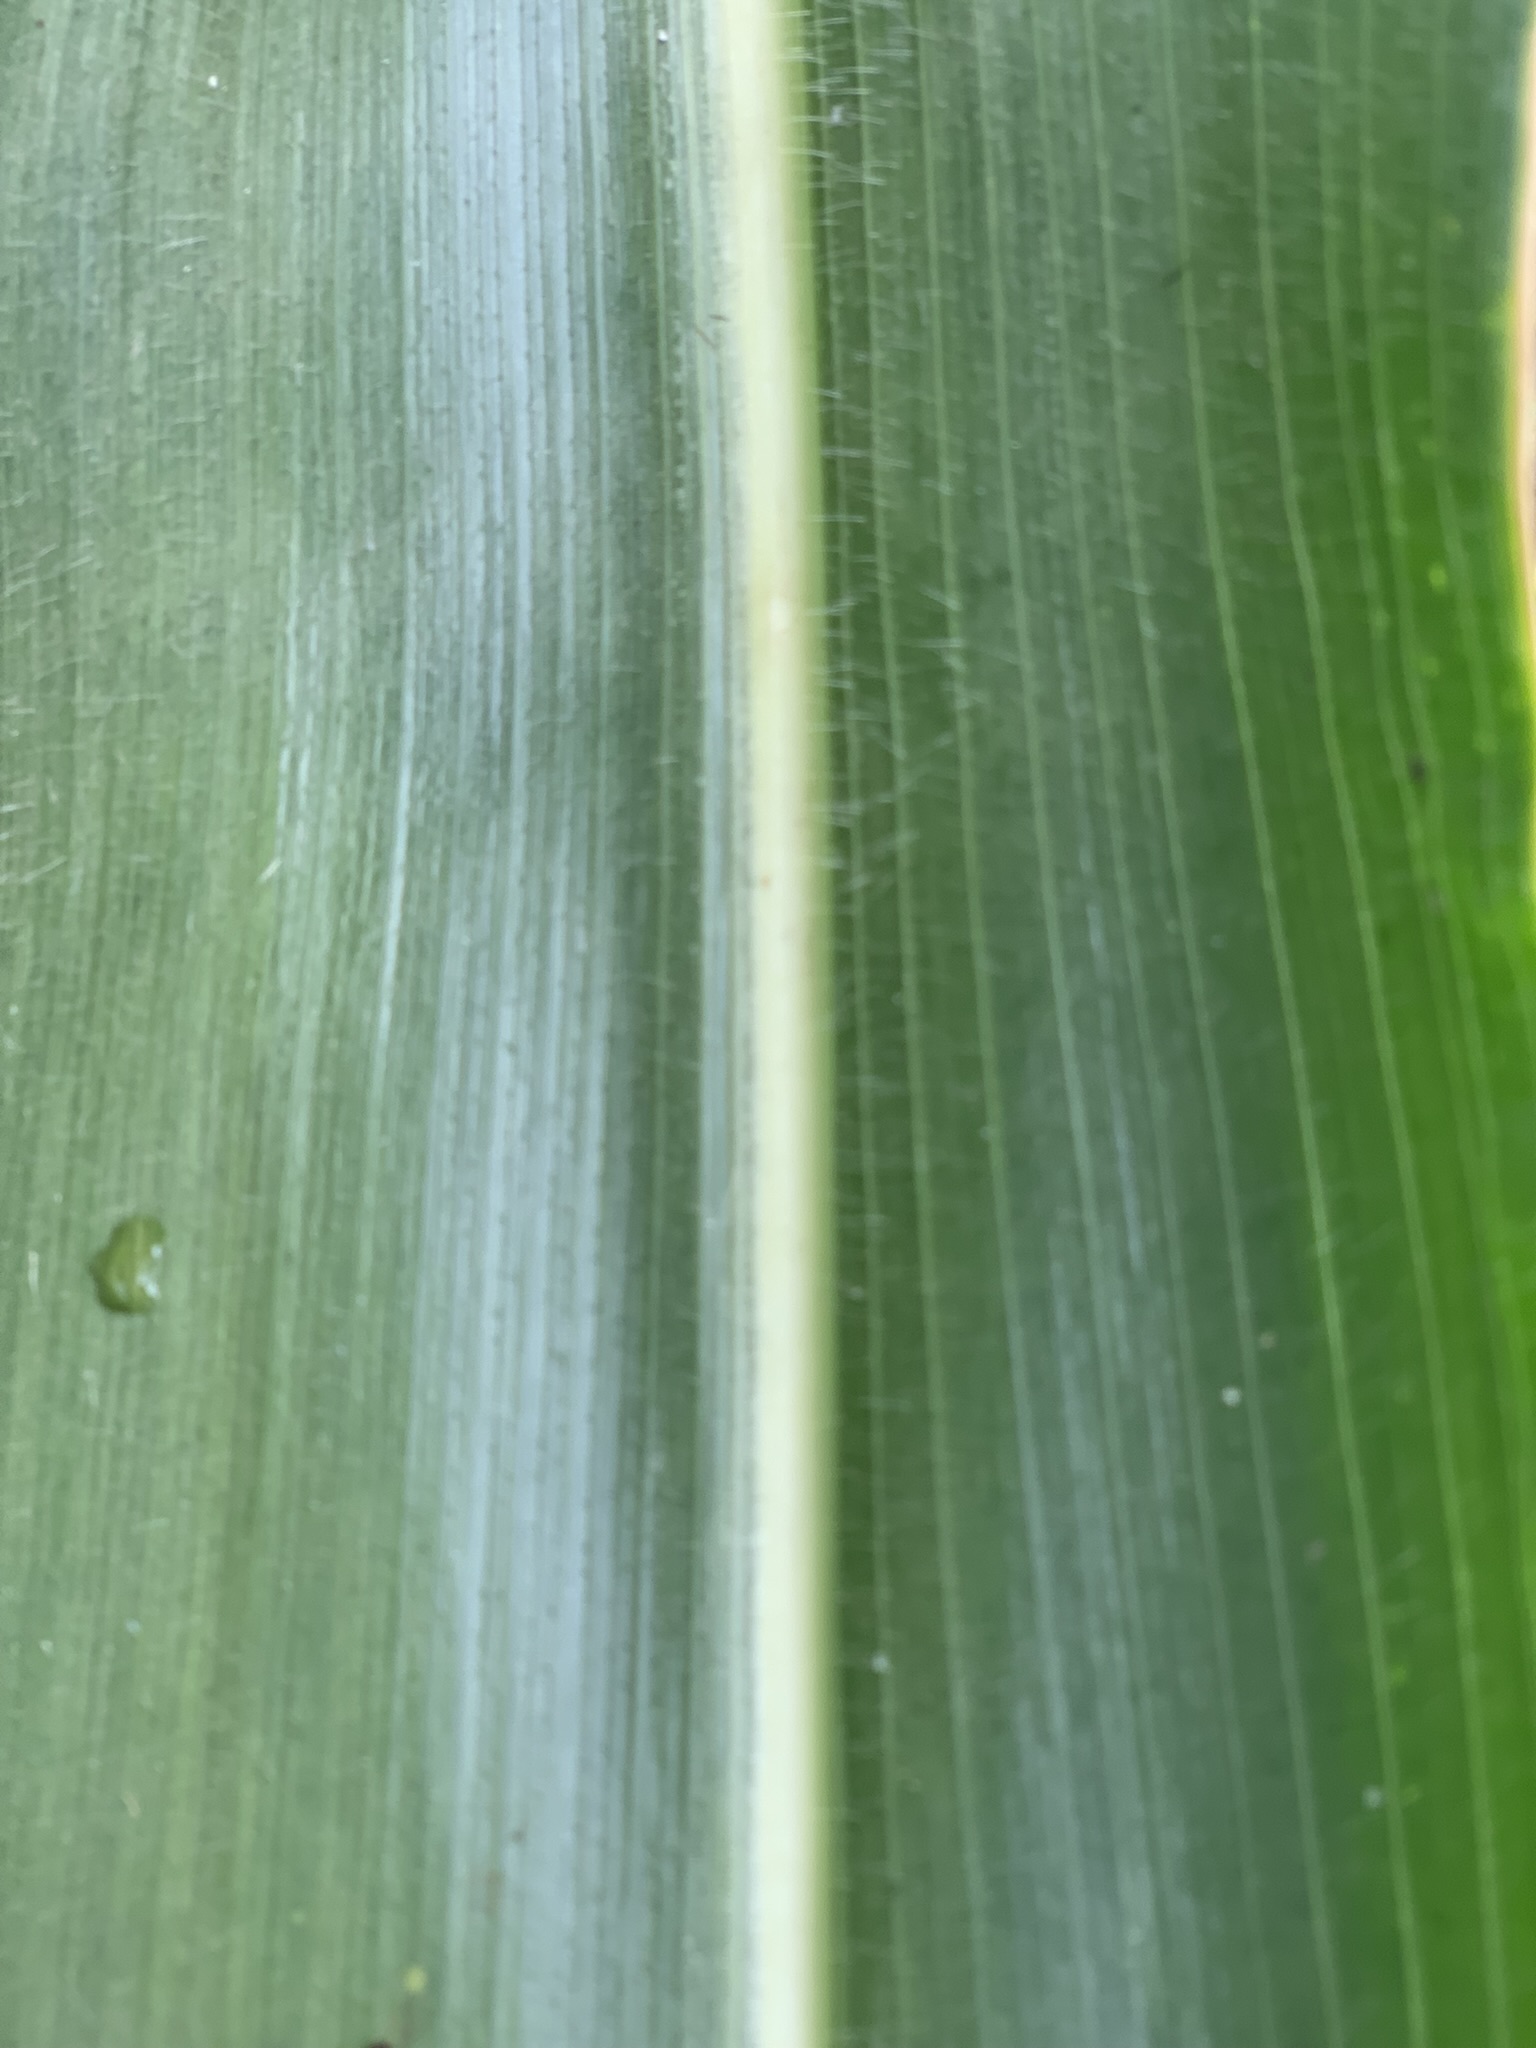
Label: Healthy